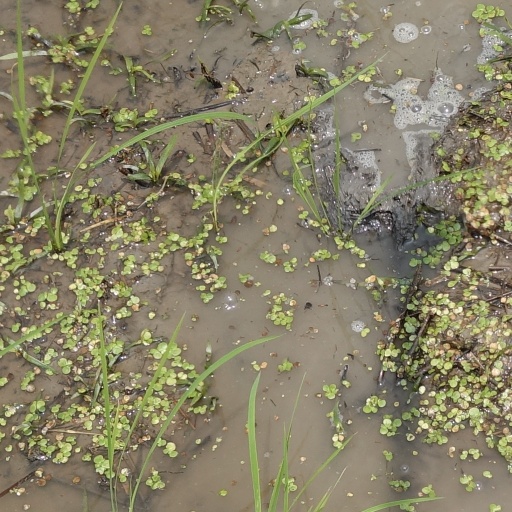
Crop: rice